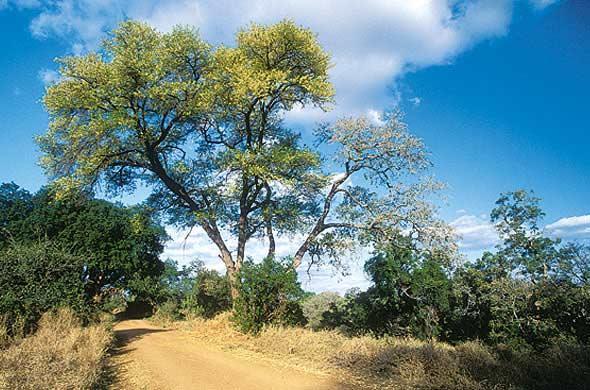
Hii ni mandhari ya msitu au savana ambapo njia ya udongo inapita katikati ya miti na vichaka, kwa upande wa kushoto wa njia kuna miti mikubwa yenye matawi mengi na majani ya kijani kibichi na baadhi yamegeuka rangi ya manjano.